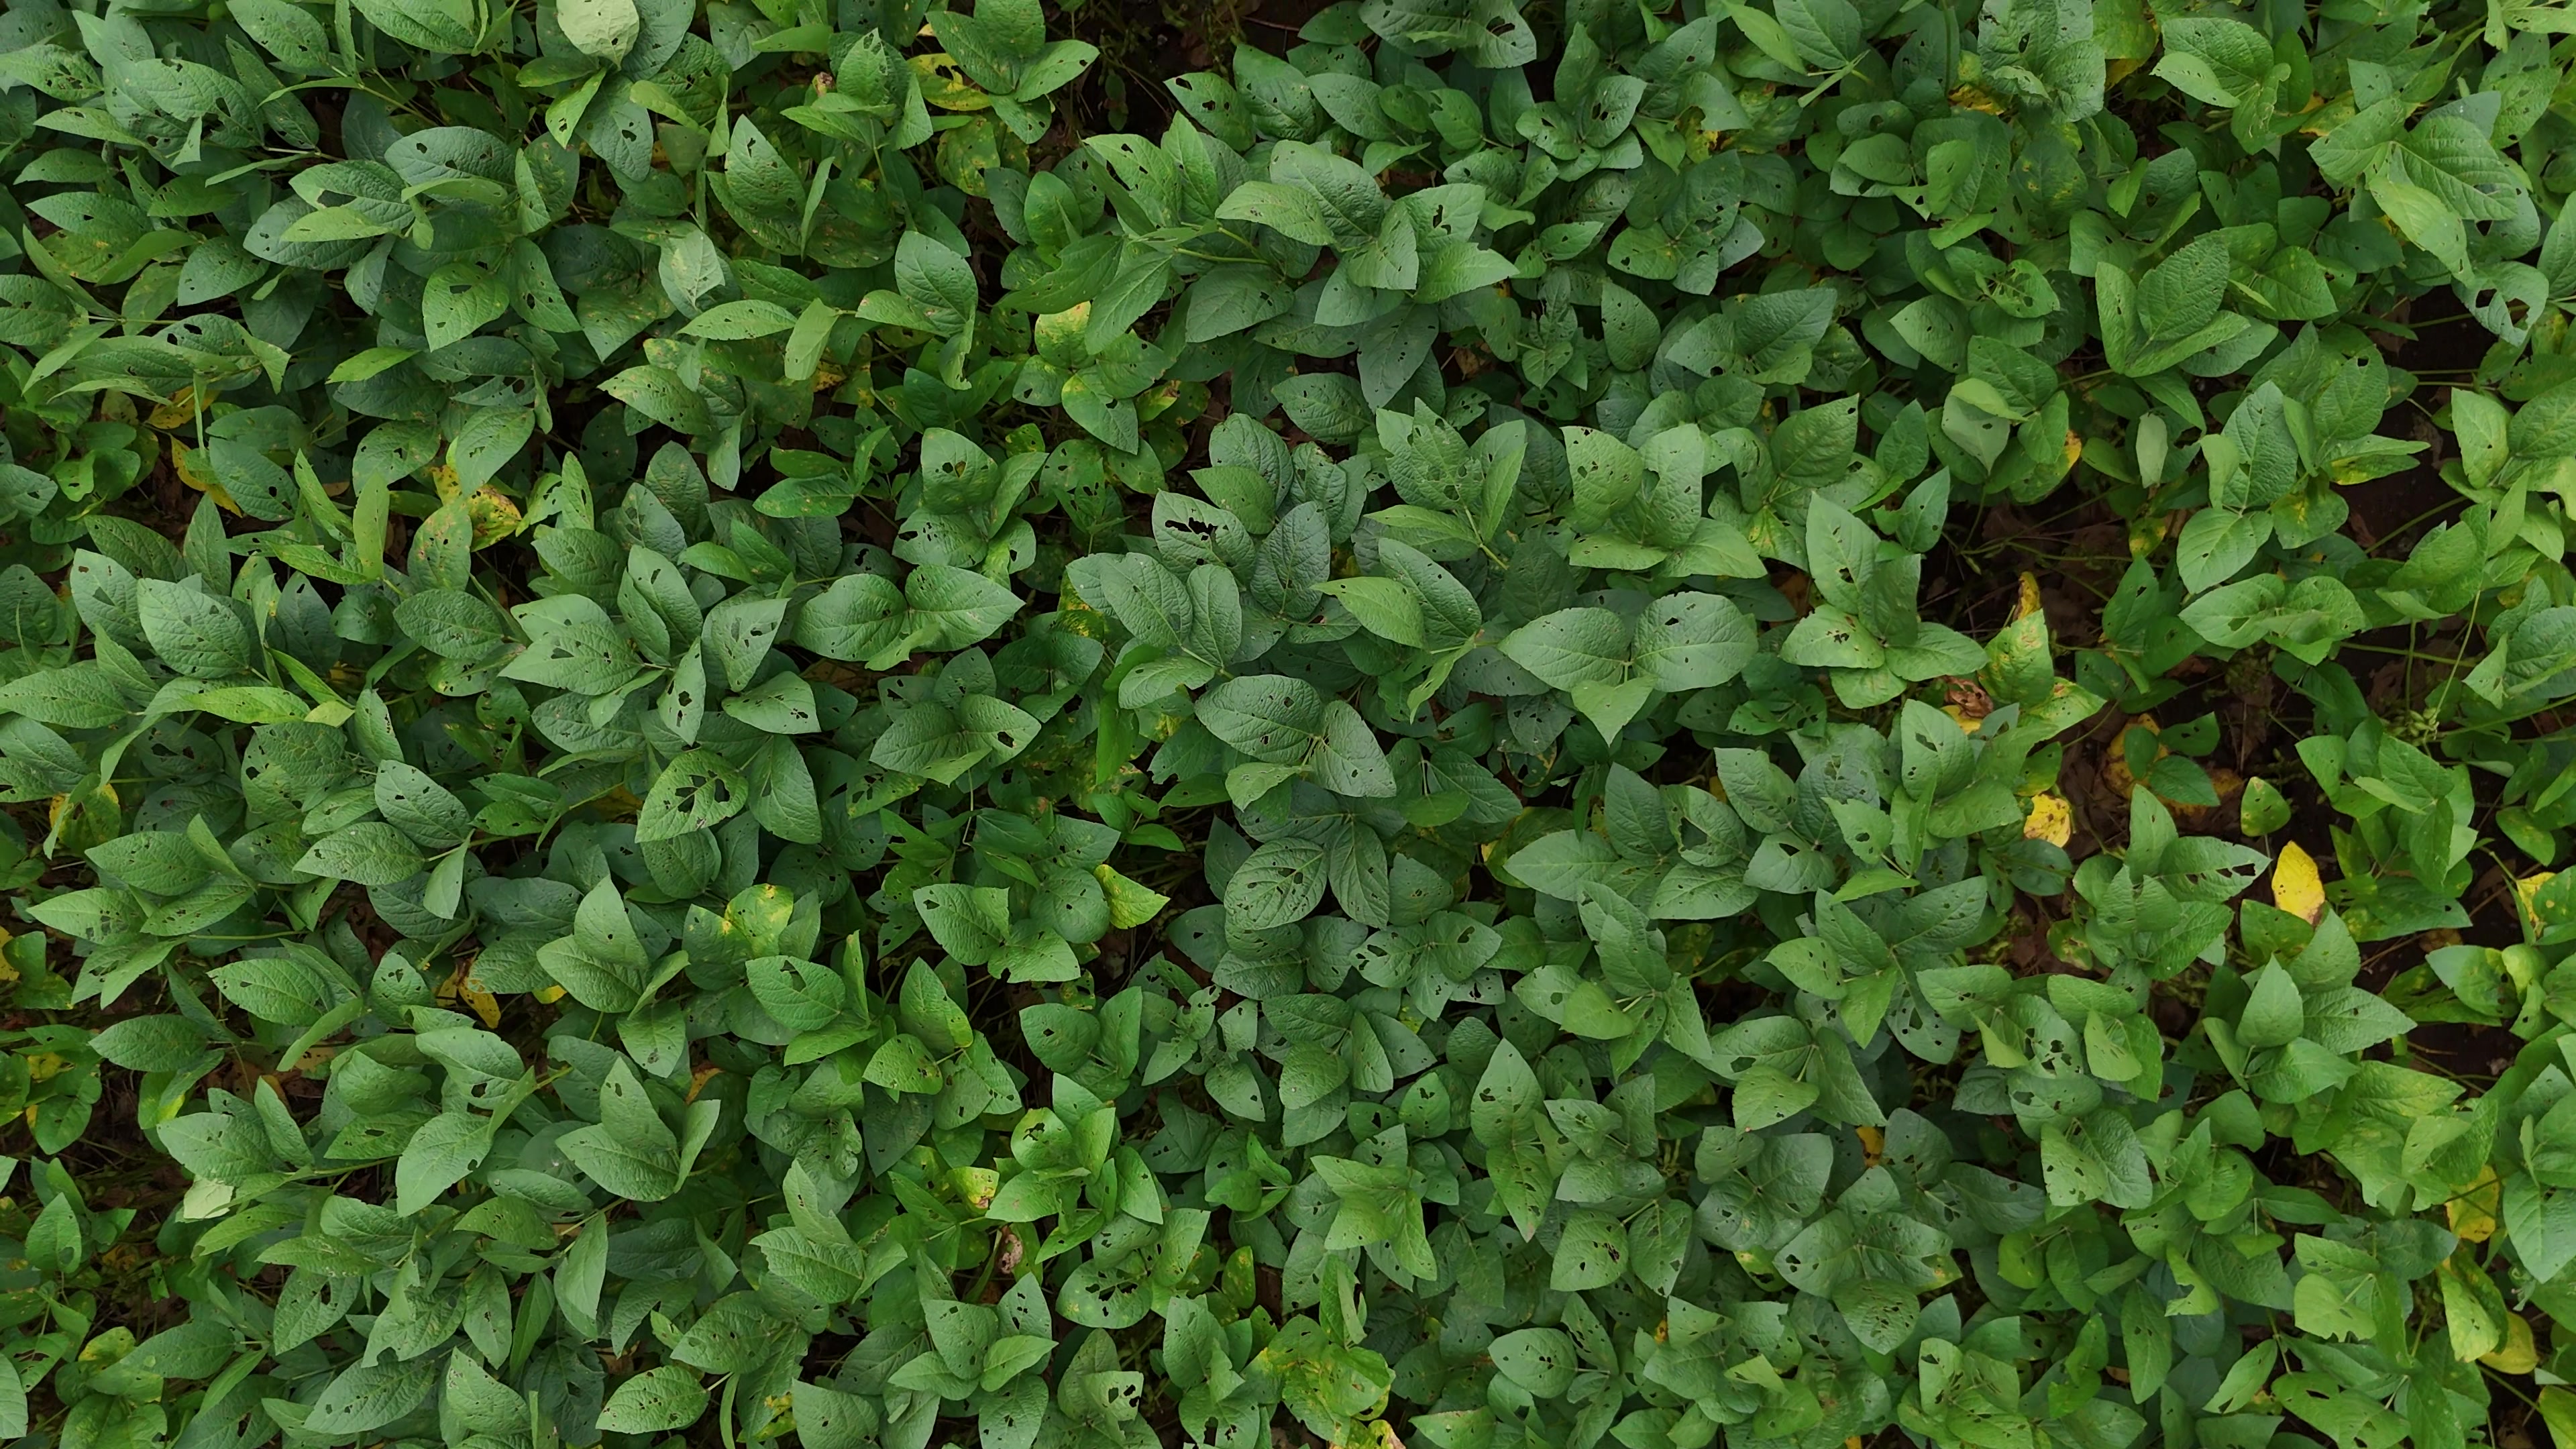
Label: Rust